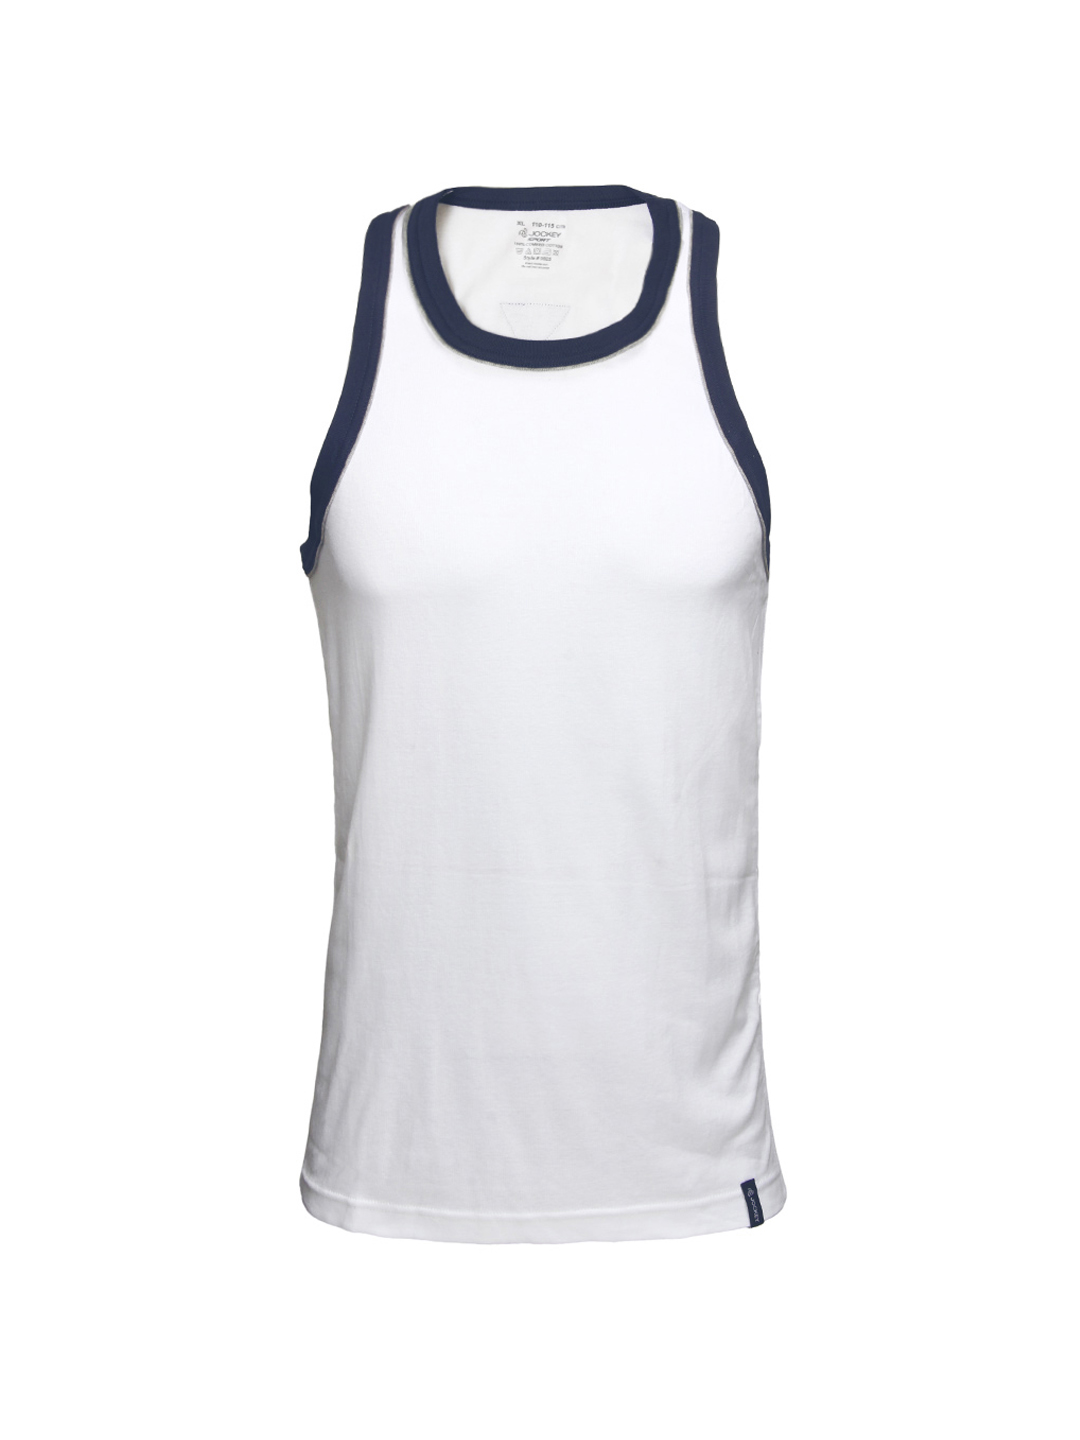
Jockey SPORT Men White Innerwear Vest 9925
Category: Apparel / Innerwear / Innerwear Vests
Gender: Men
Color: White
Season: Summer 2016
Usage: Casual